History of Indonesia

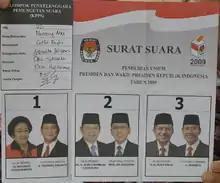
Indonesian 2009 election ballot. Since 2004, Indonesians are able to vote their president directly.

Under pressure from radical and politicised "pemuda" ('youth') groups, Sukarno and Hatta on behalf of the Nation proclaimed Indonesian independence on 17 August 1945 from colonialism by foreign nations two days after the Japanese Emperor's surrender in the Pacific, and made this nation an independent state, which has the right to govern its people and nation in accordance with the philosophy, character and spirit of the Indonesia nation itself. The following day, the Central Indonesian National Committee (KNIP) declared Sukarno President and Hatta Vice-President. Word of the proclamation spread by shortwave and fliers while the Indonesian war-time military (PETA), youths, and others rallied in support of the new republic, often moving to take over government offices from the Japanese. In December 1946 the United Nations acknowledged that Netherlands had advised the United Nations that the "Netherlands Indies" was a non-self-governing territory (colony) for which the Netherlands had a legal duty to make yearly reports and to assist towards "a full measure of self-government" as required by the "Charter of the United Nations article 73".